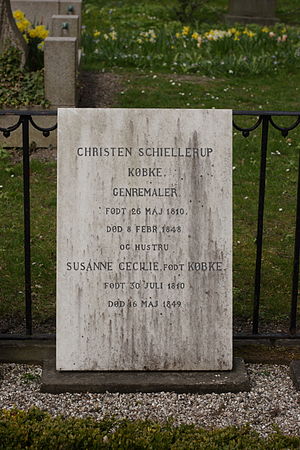
Christen Købke / Liv og gerning
Købke er begravet på Assistens Kirkegård i København.
Christen Købkes gravsten
Christen Schiellerup Købke var en dansk maler. Han regnes i dag for den danske guldalders betydeligste maler.